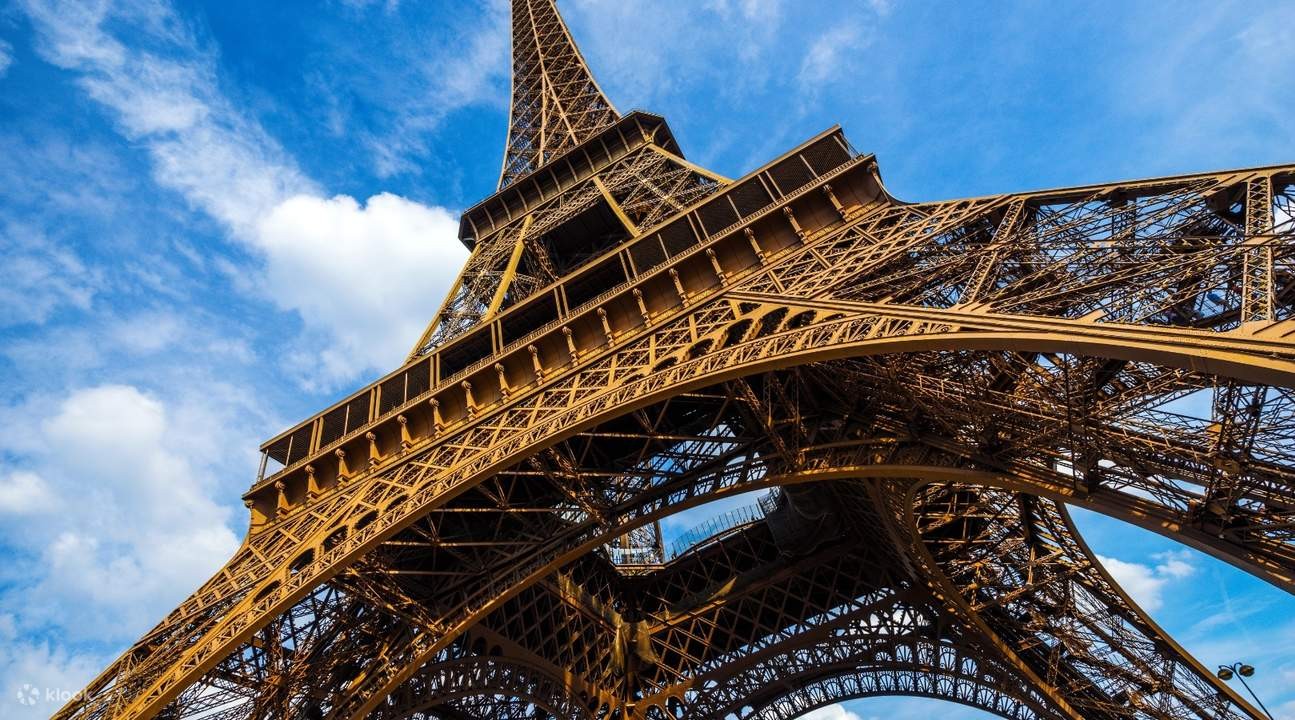
Landmark: Eiffel Tower